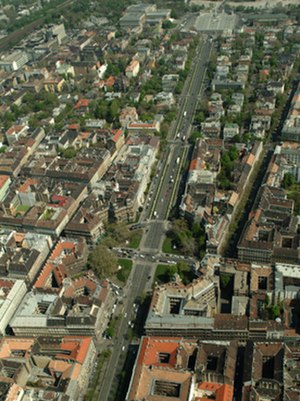
Andrássy út
Andrássy út
Andrássy út er en velkendt boulevard i Budapest, Ungarn, som daterer sig tilbage til 1872. Gaden er en over 3 km lang lige linje, der forbinder Elisabettorvet nær centrum af Pest med Heltepladsen og Byparken.